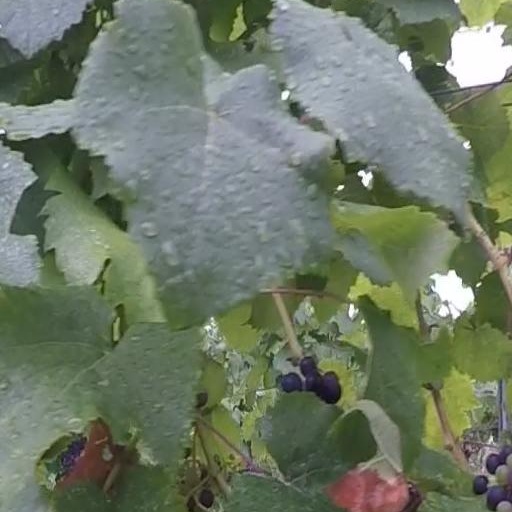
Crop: grape